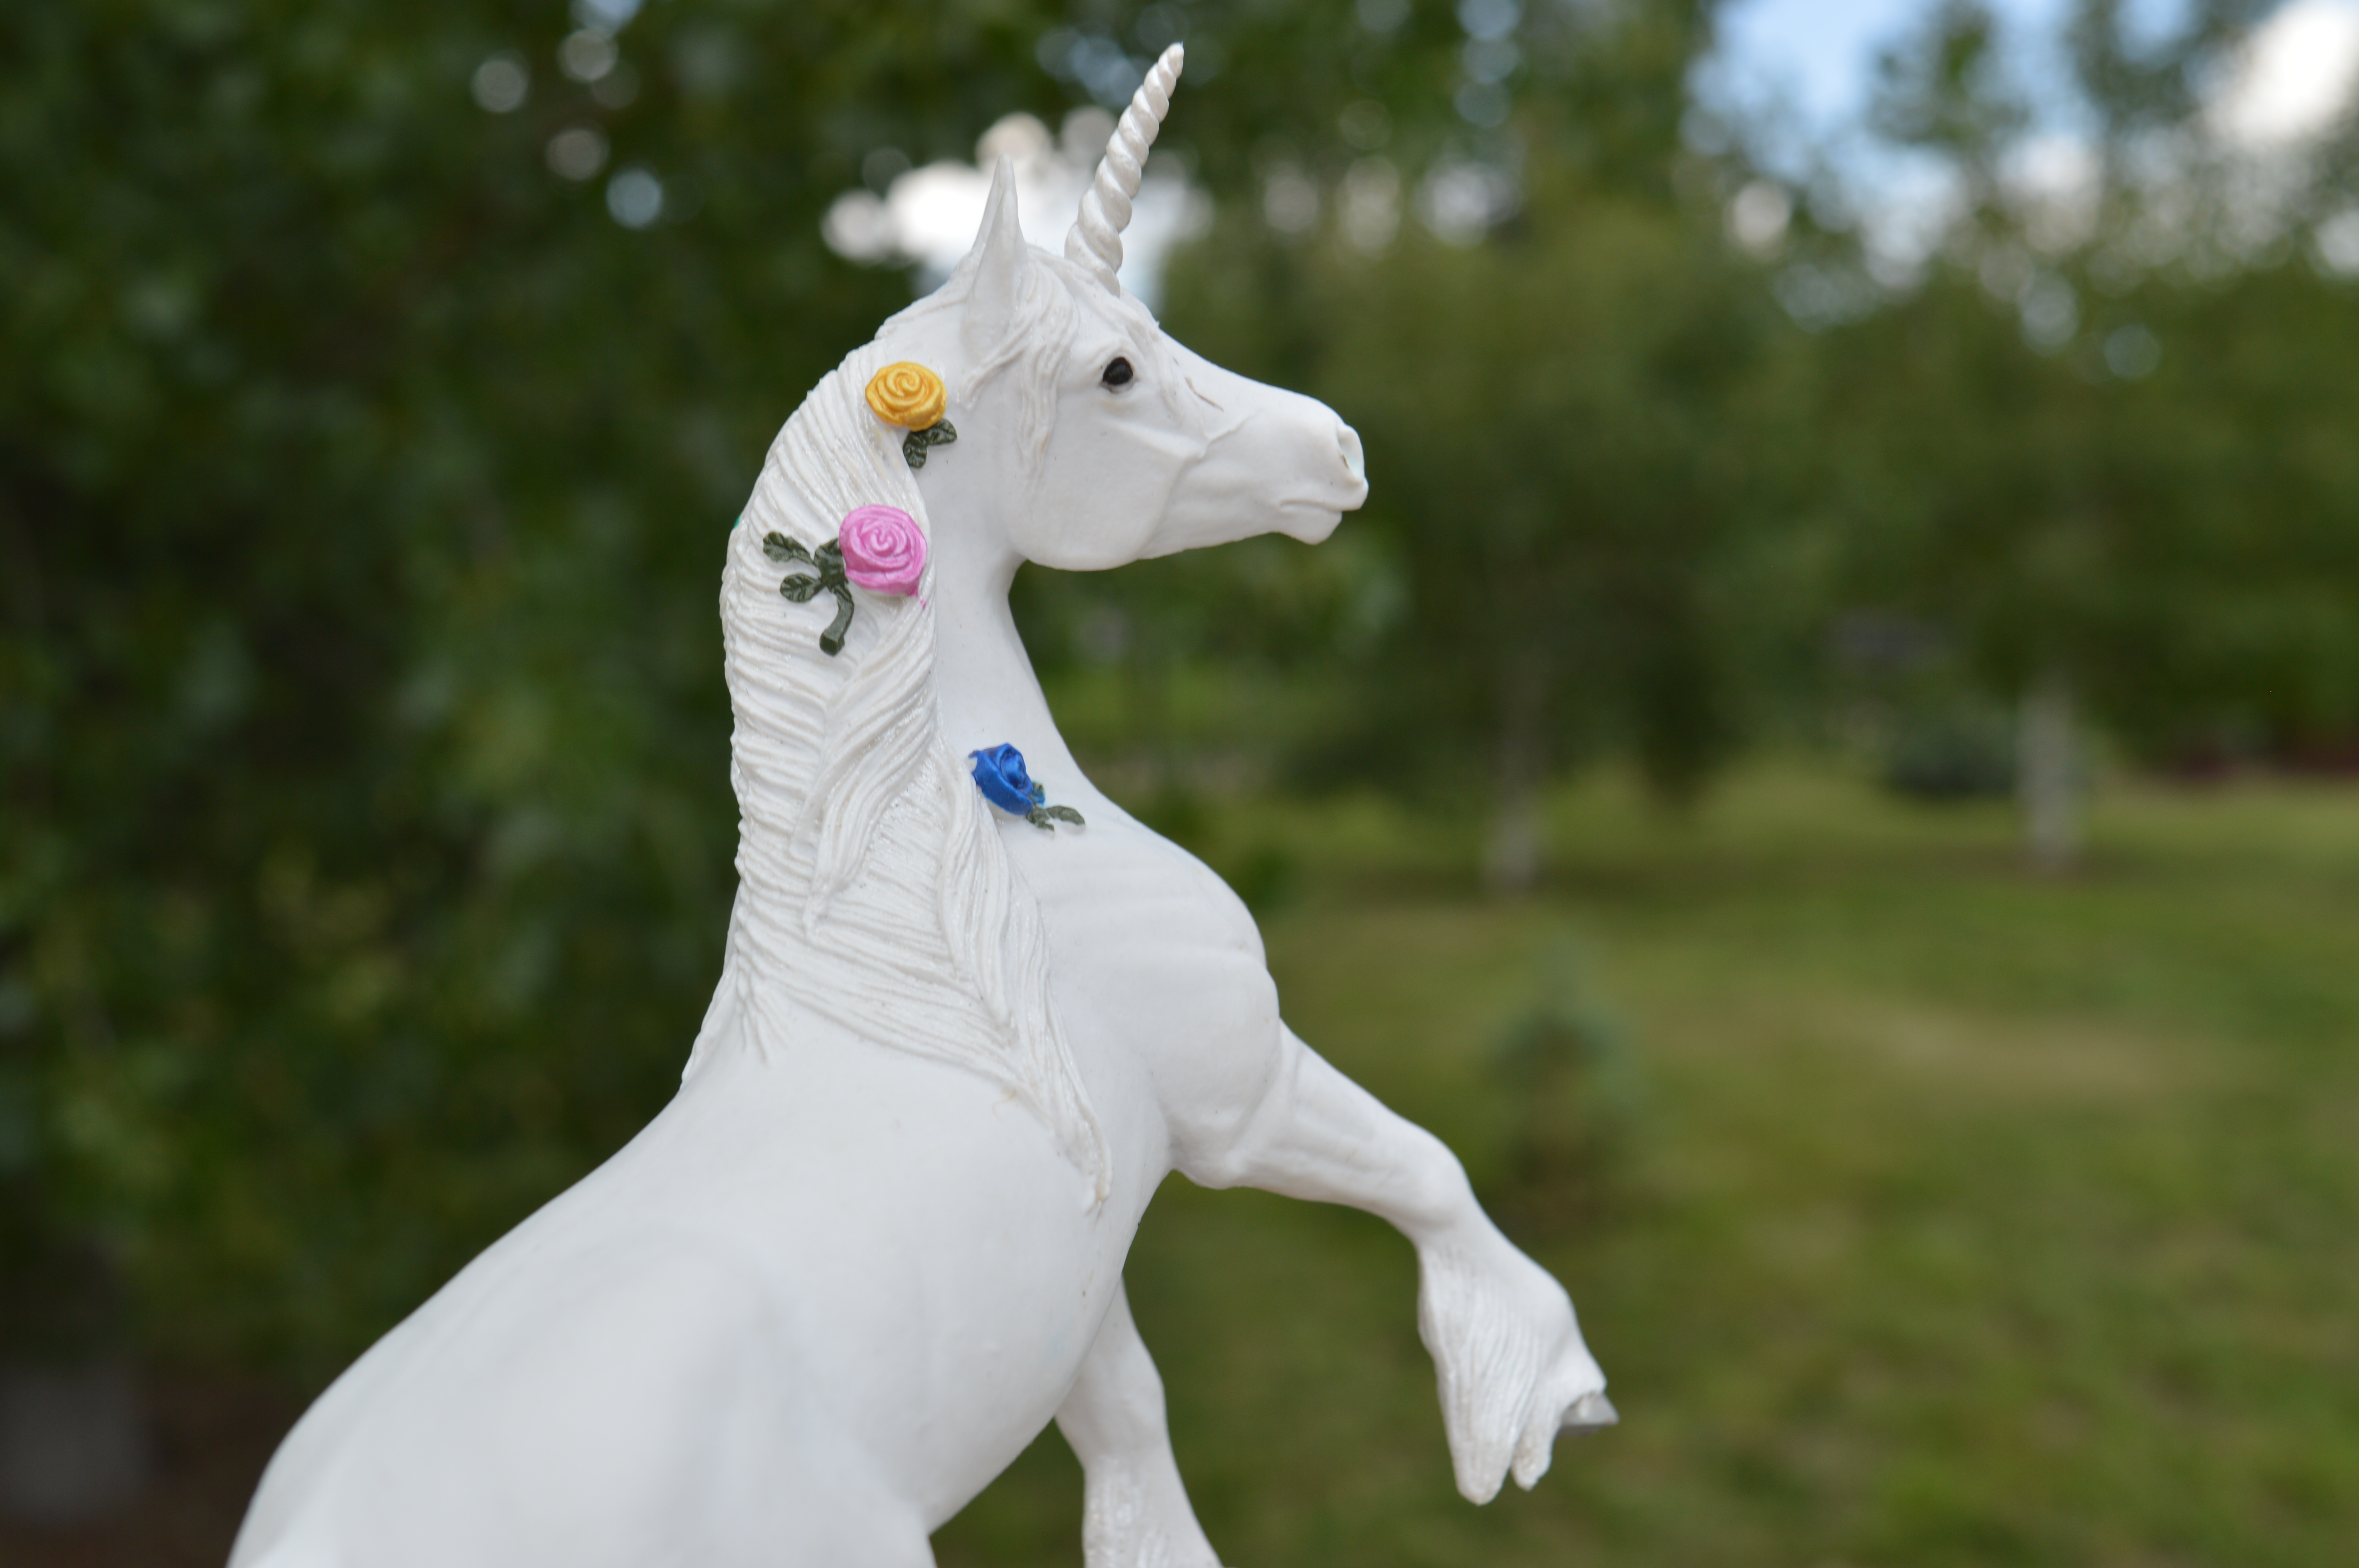
white, animal, statue, horse, stallion, beast, creature, mare, fantasy, unicorn, magical, fairytale, mythical, horn animal, horse like mammal